Luiz Eduardo Soares

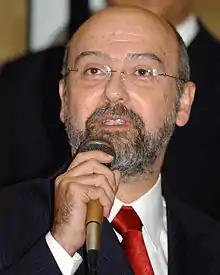
Luiz Eduardo Soares

Luiz Eduardo Soares (born March 12, 1954, in Nova Friburgo, Rio de Janeiro), is a Brazilian anthropologist, philosopher and political scientist.